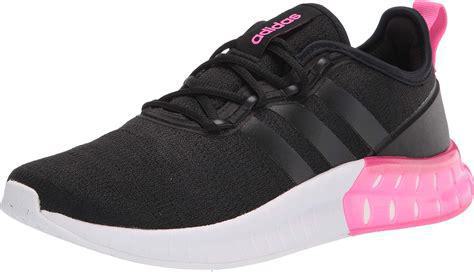
Brand: Adidas
Model: Kaptir